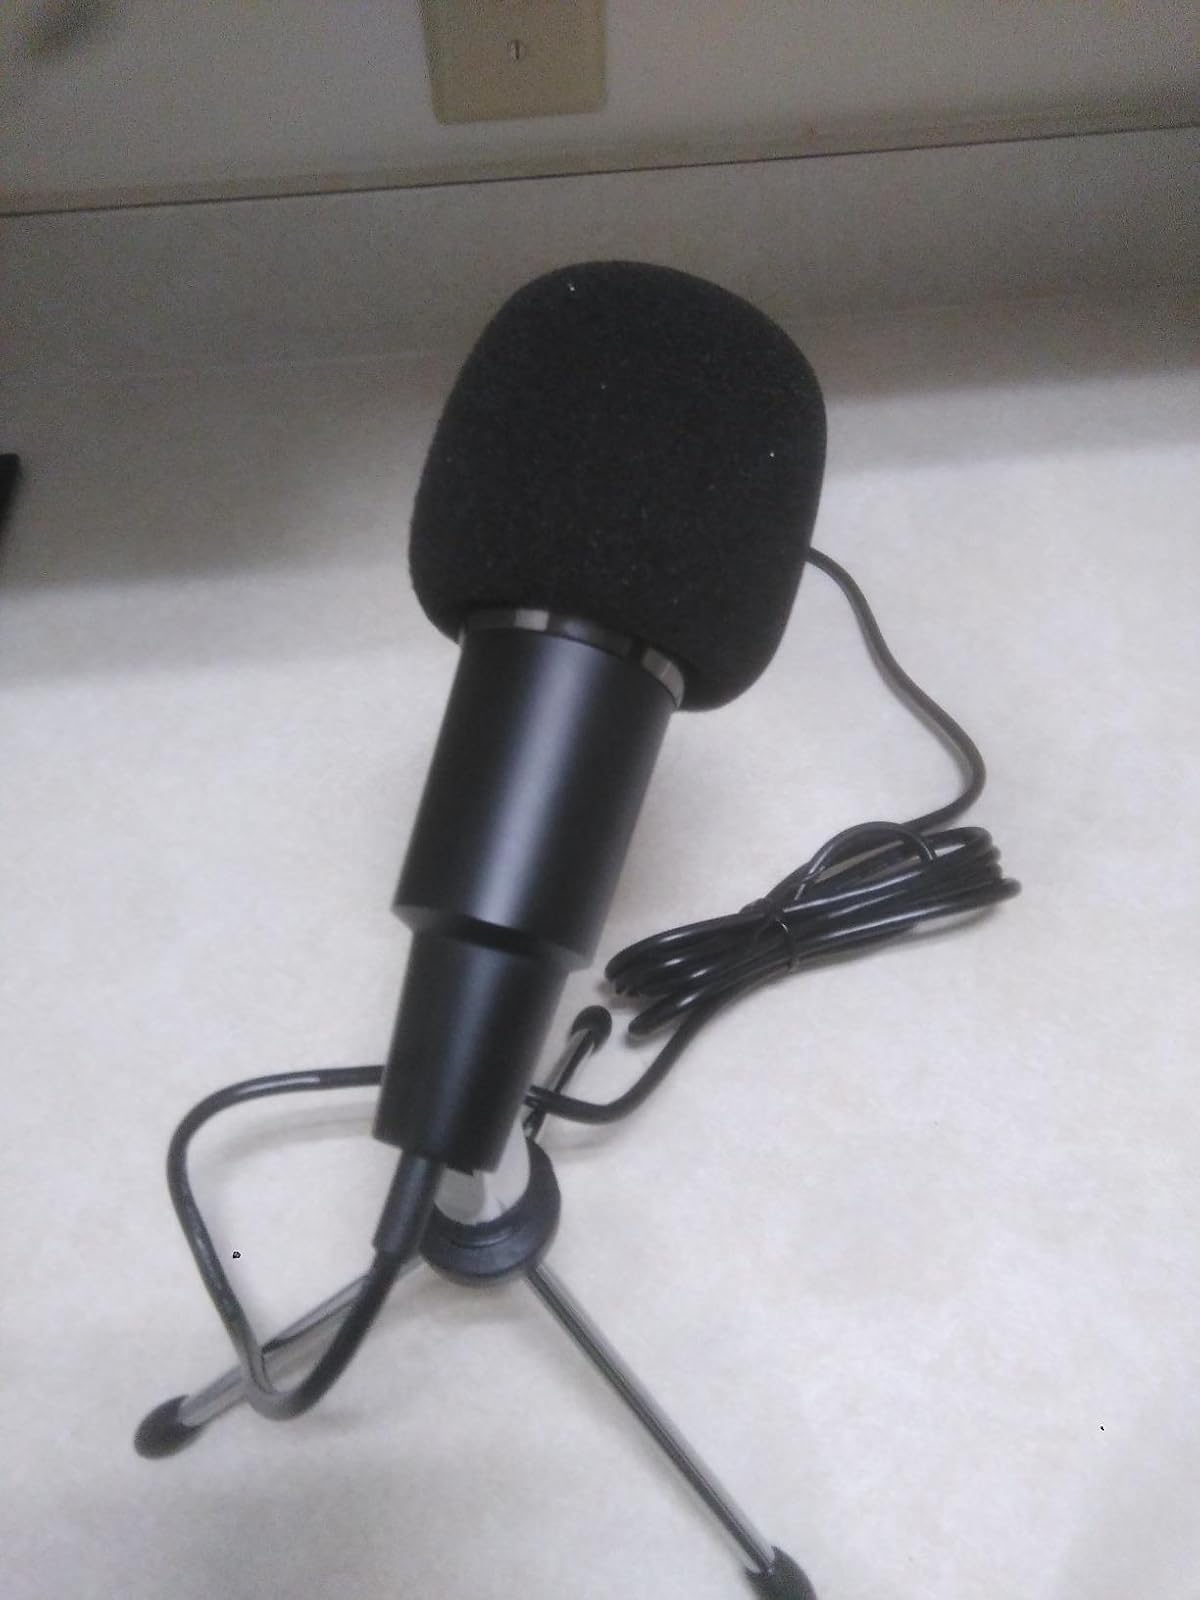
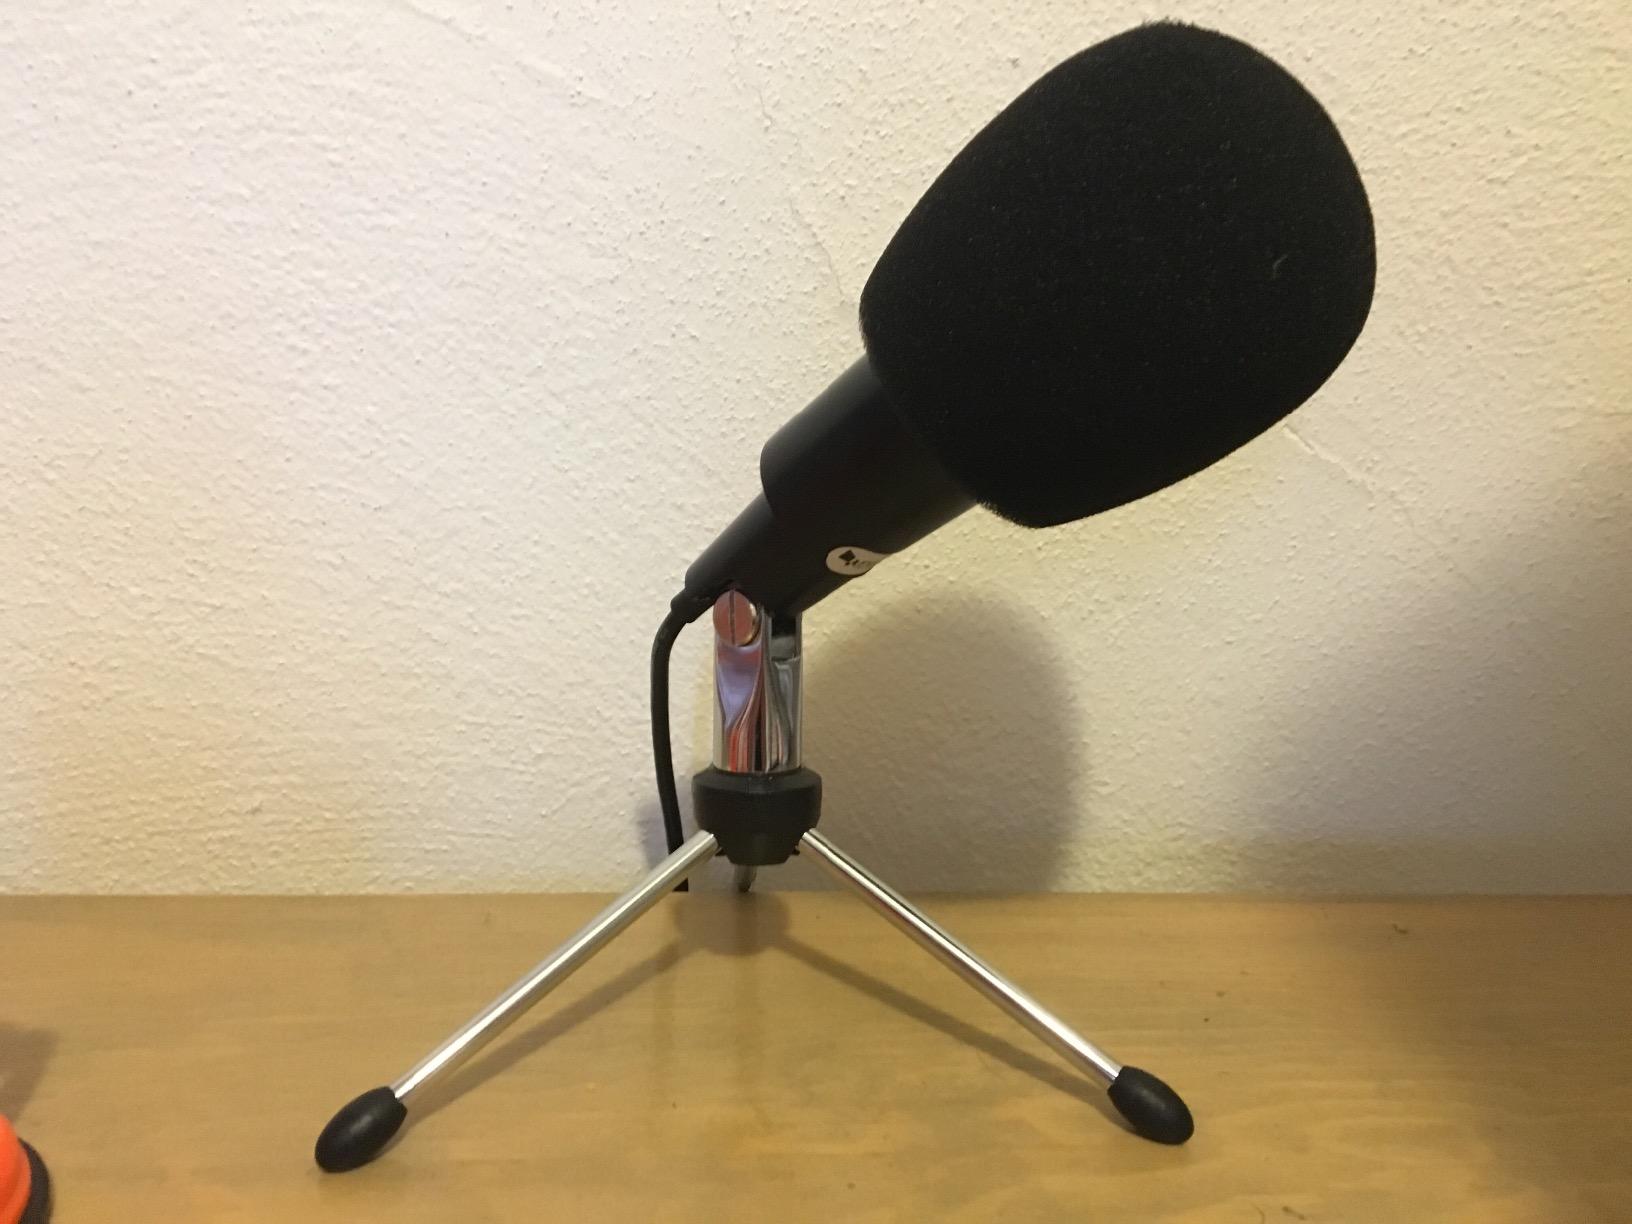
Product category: microphone
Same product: yes